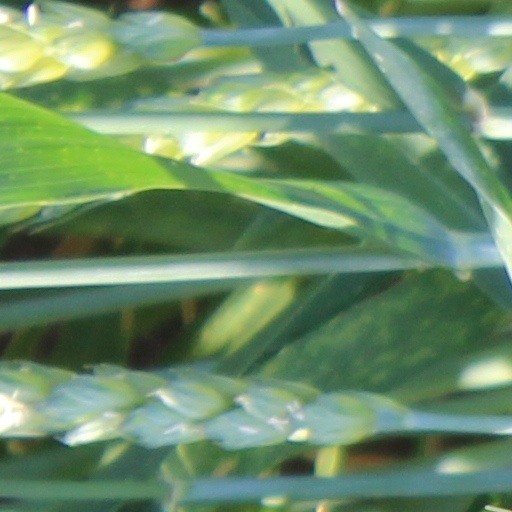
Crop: wheat